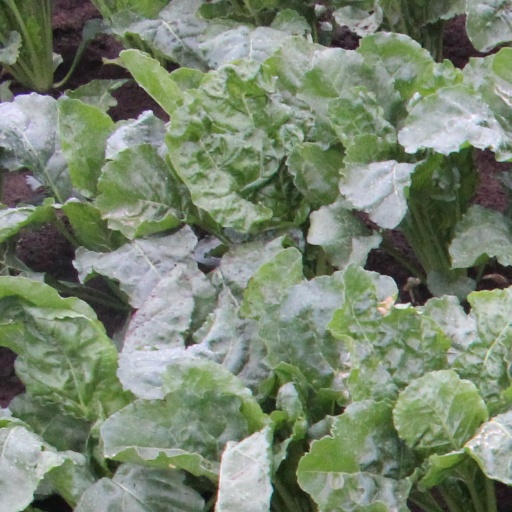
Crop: sugar beet